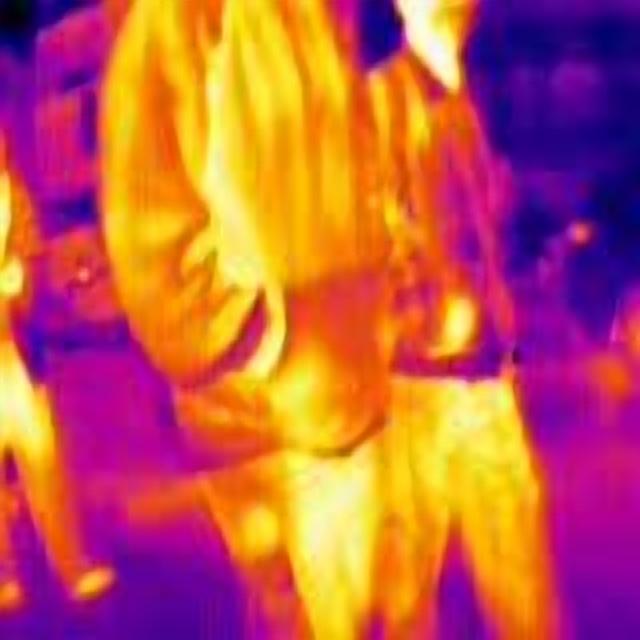
Detected objects:
label: person
label: person
label: person